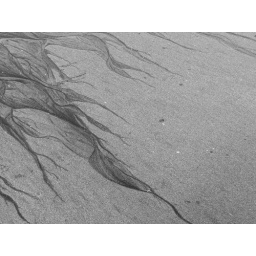
Tidewater drains from Playa Pelada and leaves elegant patterns that reveal the black sands underneath the beach surface.